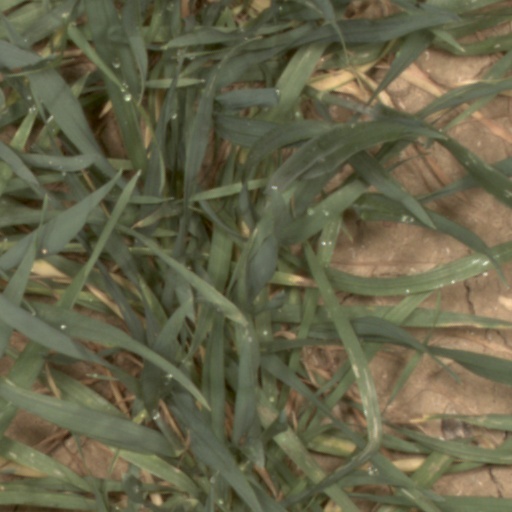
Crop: wheat